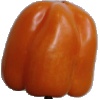
Label: Pepper Orange 1